Every Good Marriage Begins with Tears

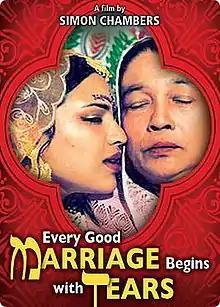
Promotional poster

Every Good Marriage Begins with Tears is a 2006 British documentary film produced, directed and written by Simon Chambers. The film is about two sisters born and raised in London in the traditions of their native Bangladesh, going through the process of arranged marriages to men chosen by their parents.